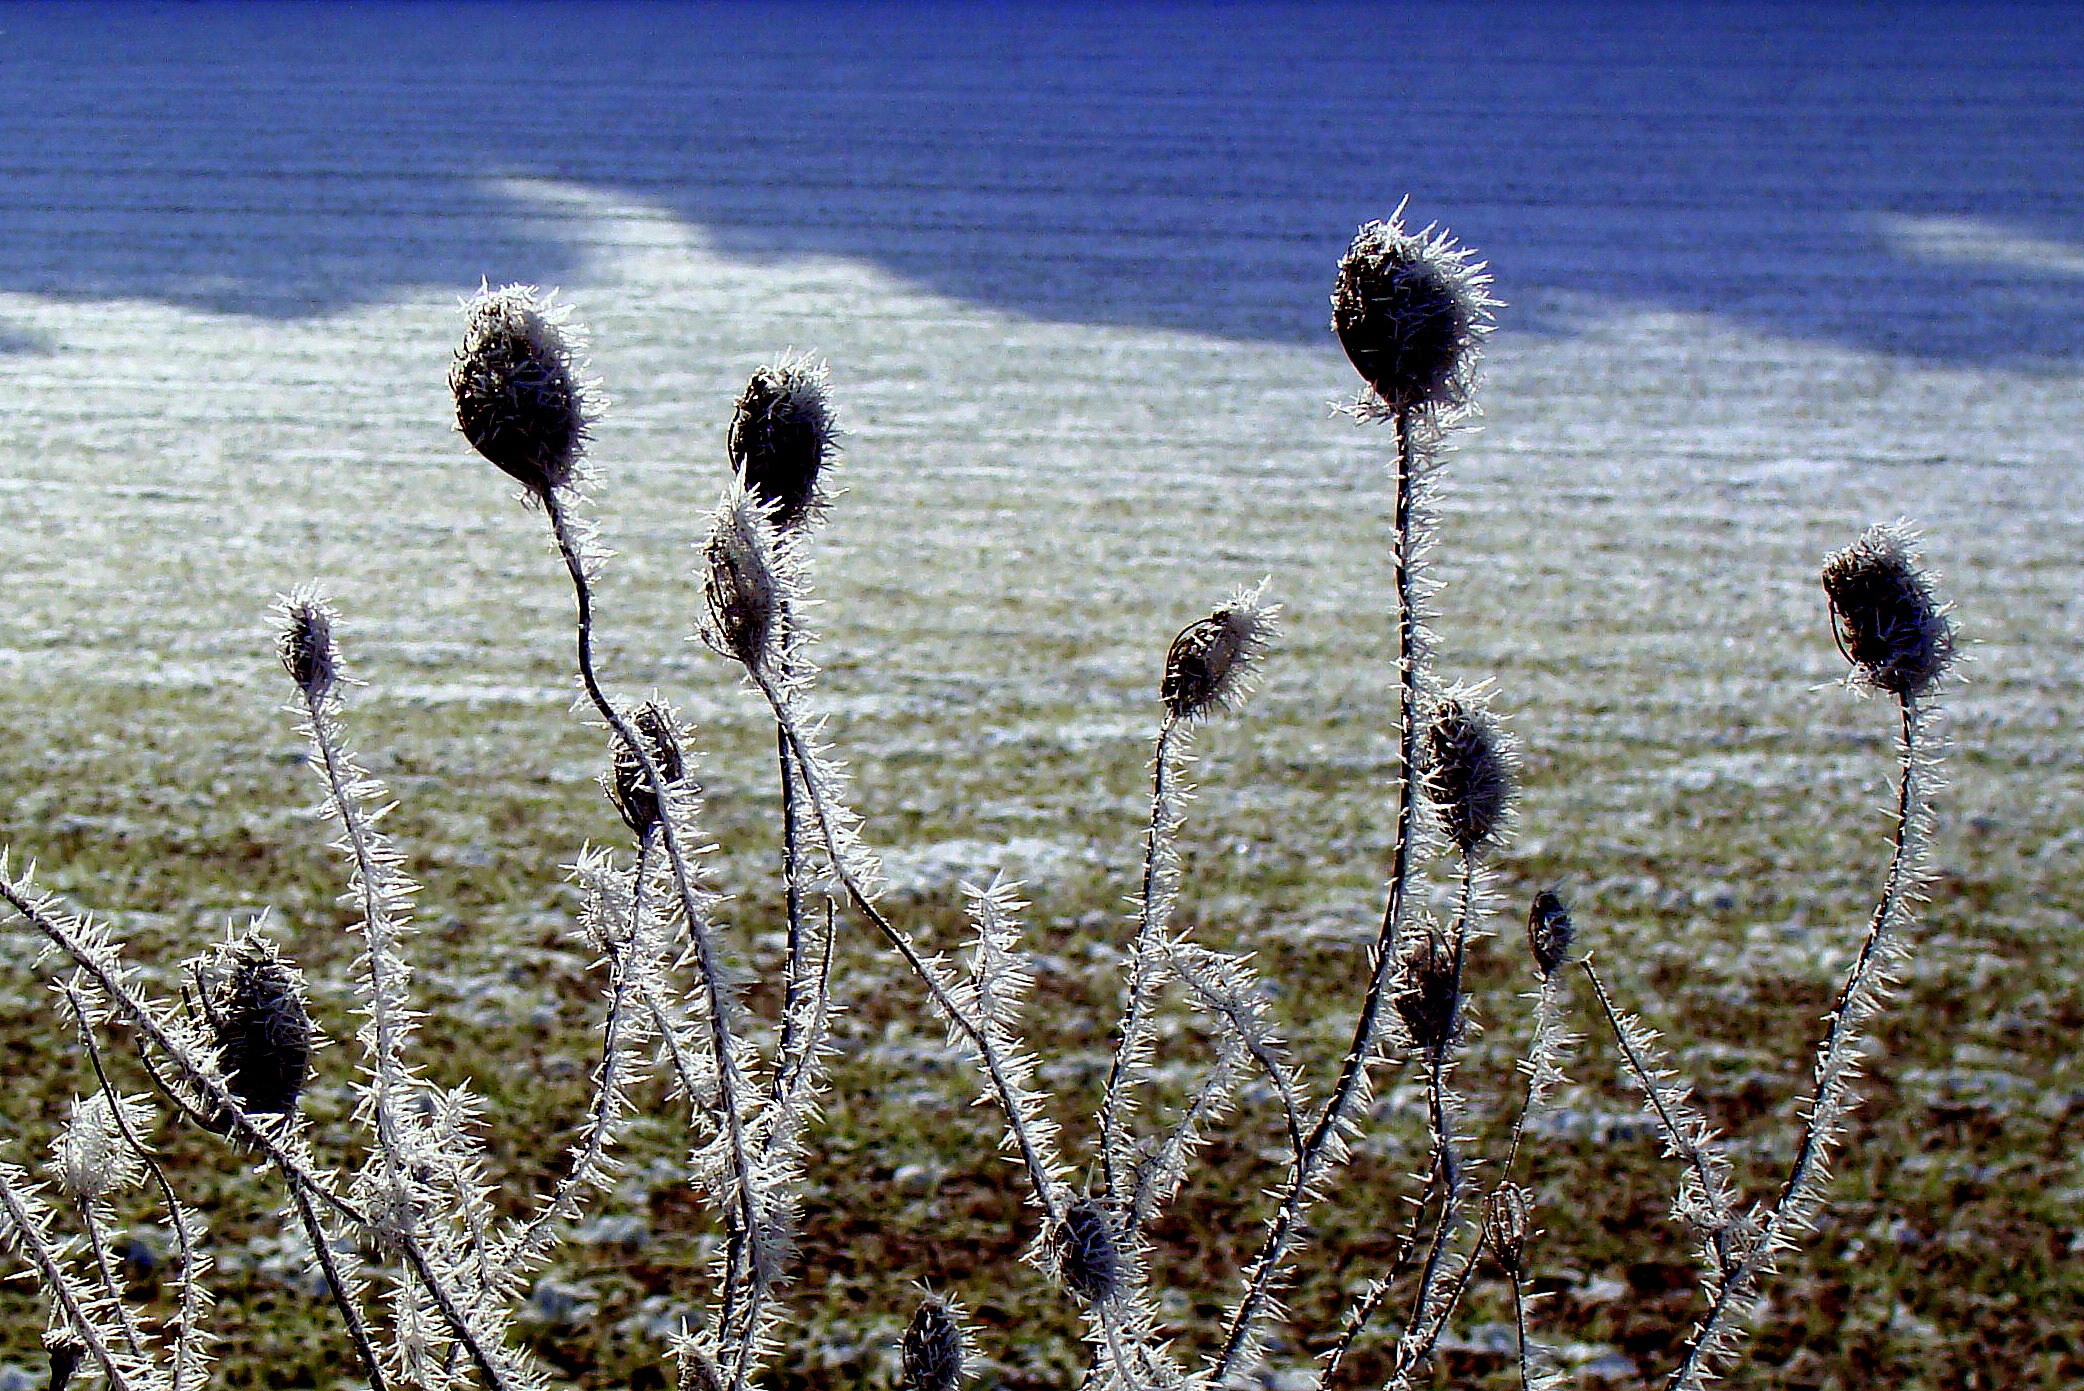
tree, water, nature, grass, cold, winter, plant, sunlight, leaf, flower, wind, frost, ice, reflection, flora, season, plants, wildflower, shrubs, wetland, ecosystem, tundra, macro photography